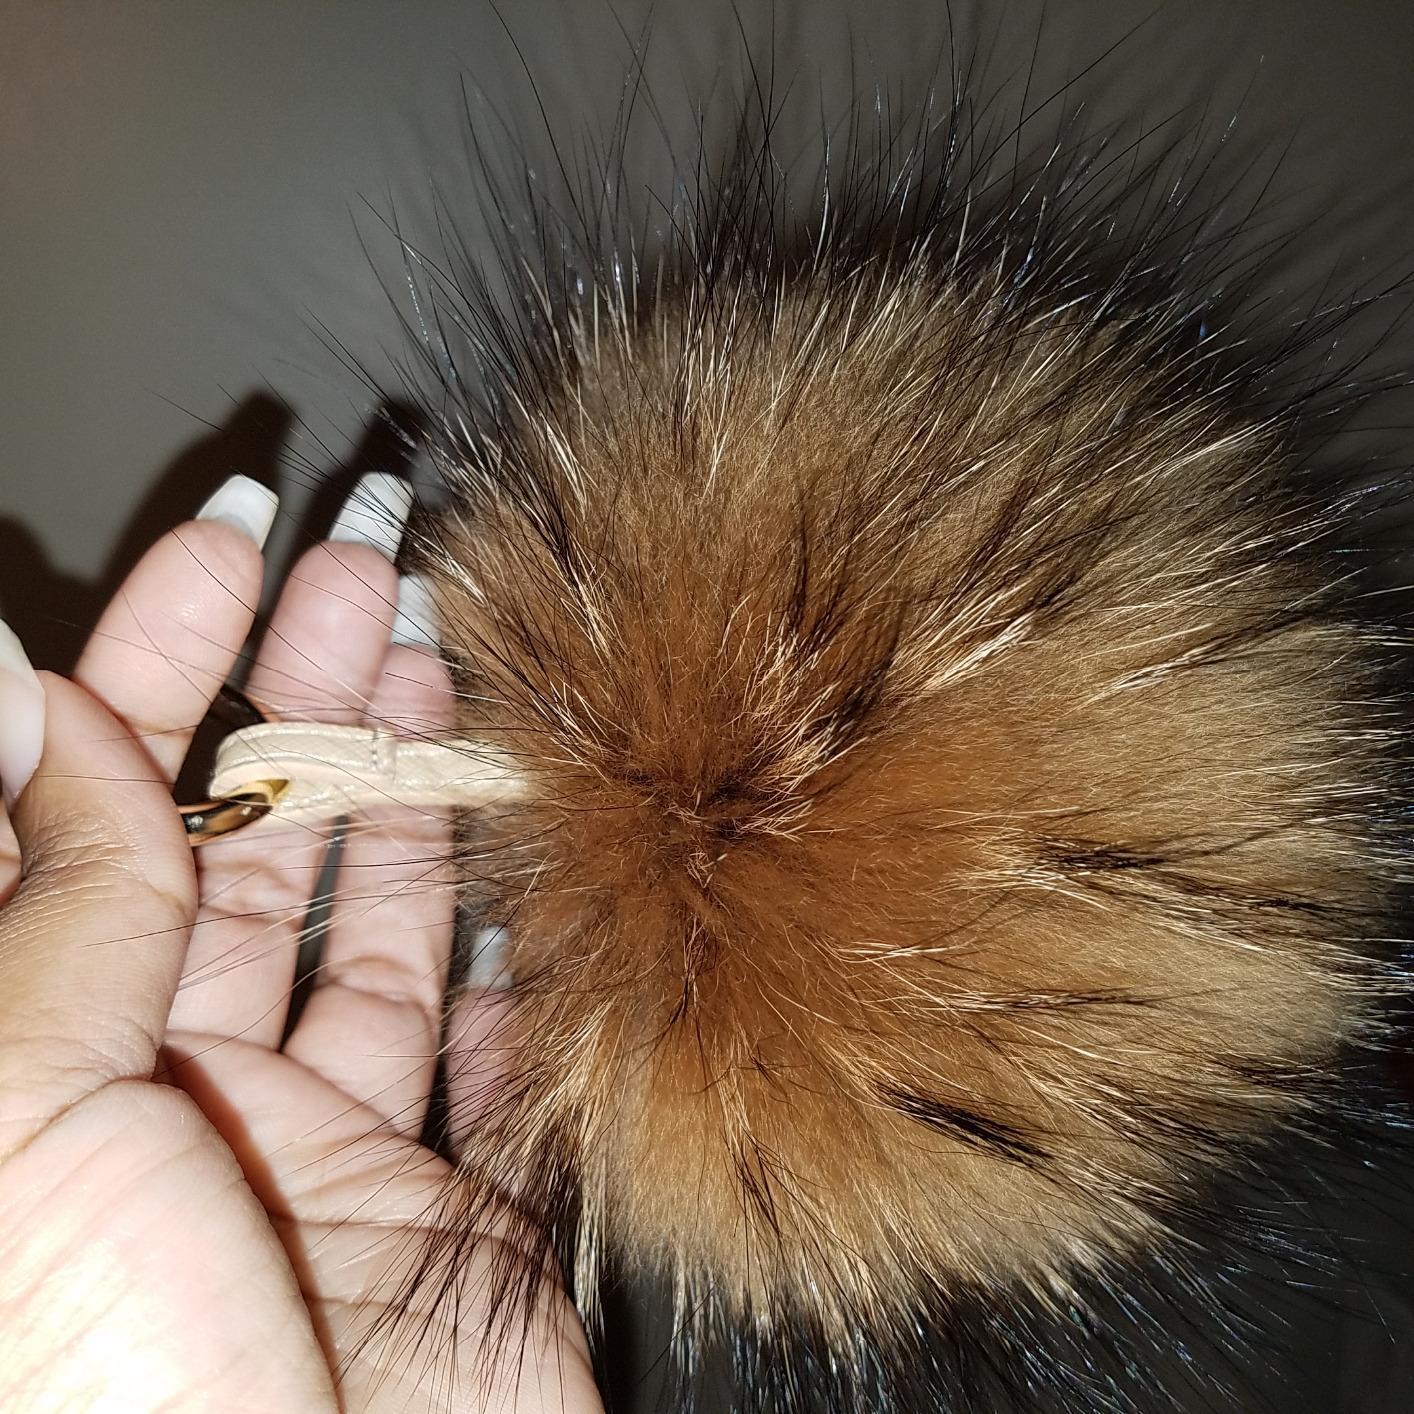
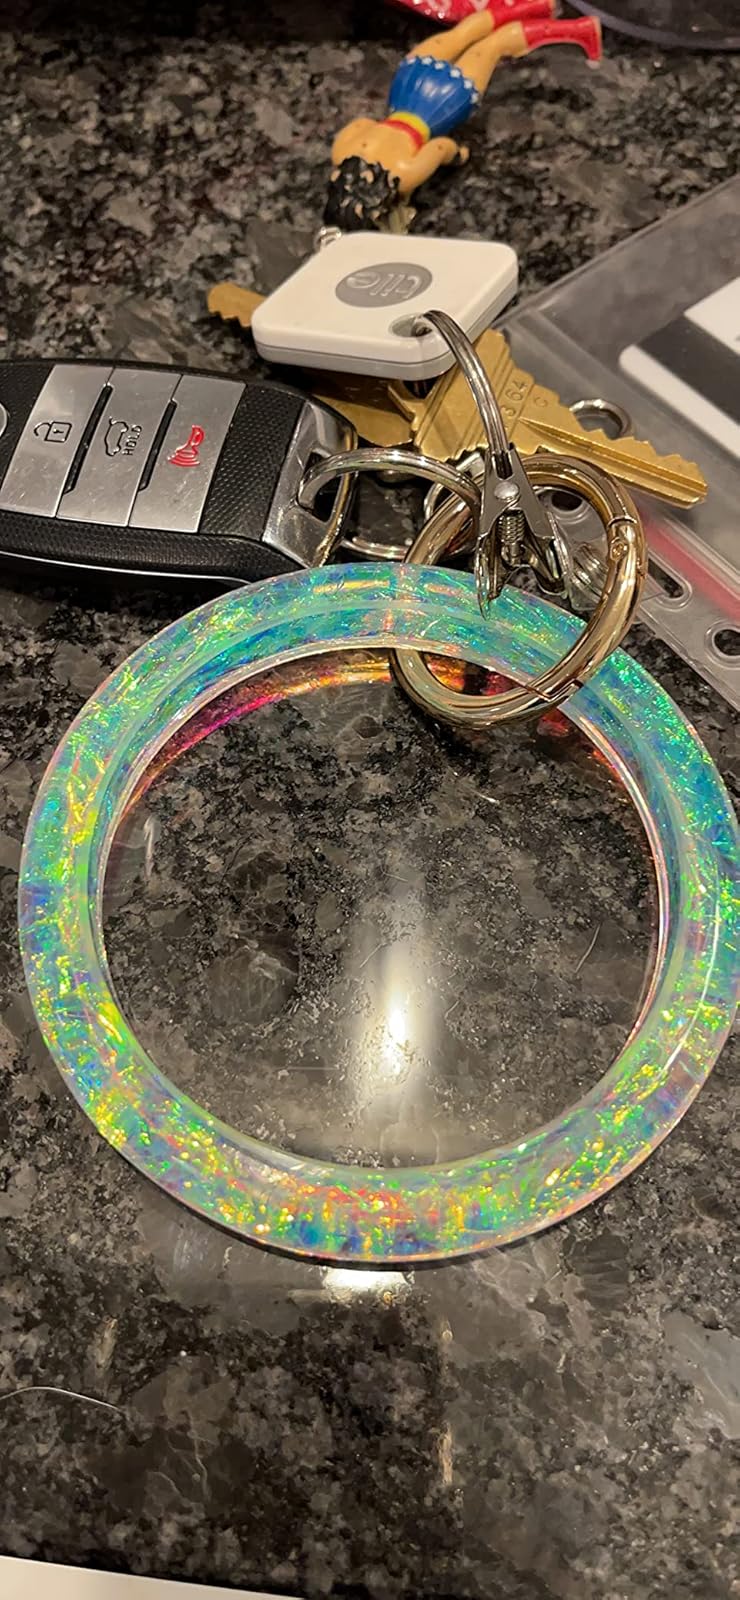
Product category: accessories_keychain
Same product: no